Purani Jeans

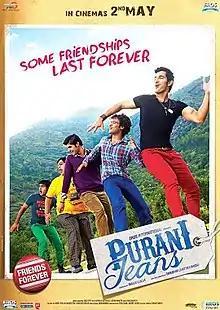
Theatrical release poster

Purani Jeans is a 2014 Indian Hindi-language coming-of-age drama film directed by Tanushri Chattrji Bassu. The film stars Tanuj Virwani and Izabelle Leite. It tells the story of a young boy who returns to his hometown and reconnects with his old friends. The soundtrack was composed by Ram Sampath. The first look at the film was revealed on 8 March 2014, and the film's release was on 2 May 2014.